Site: brandenburg
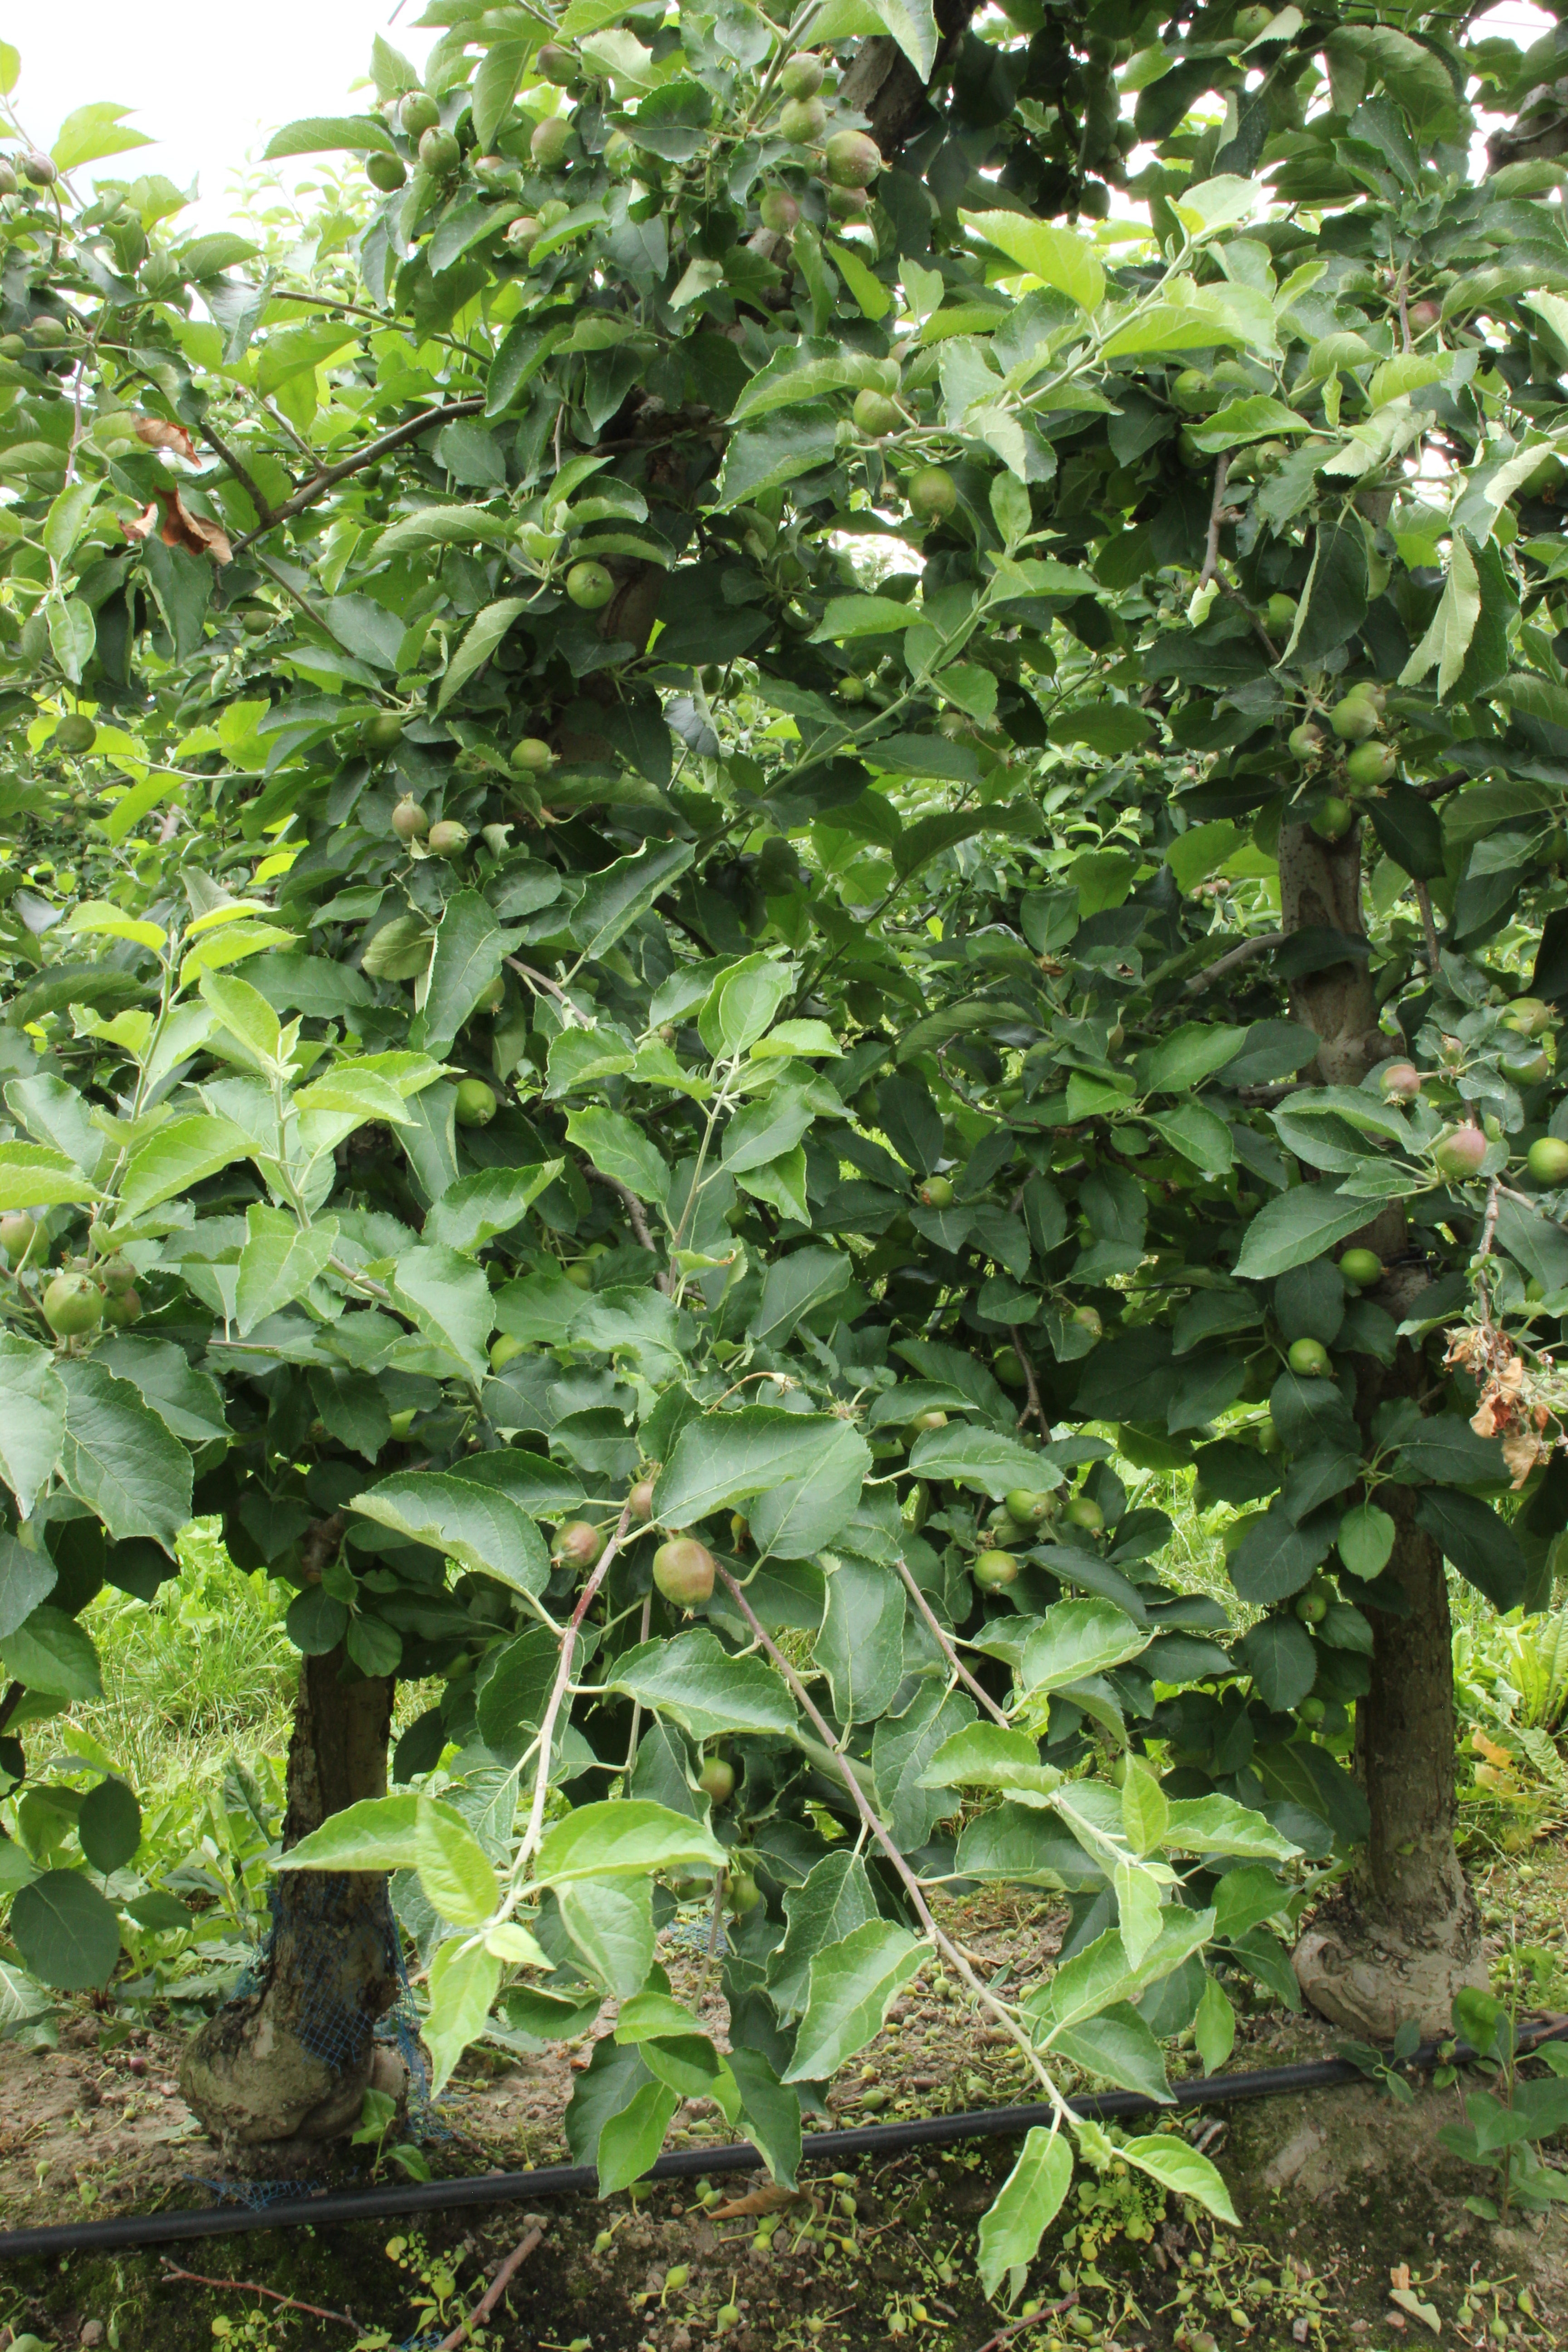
Growth stage (BBCH 73): Development of fruit